John Oliver Andrews

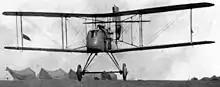
An early model DH.2 fighter taking off from an airfield in France

On 27 April 1916, during one of his early flights in a DH.2, he drove off German ace Max Immelmann, holing his Fokker Eindecker in the process. A week later, Andrews was appointed a Flight Commander with a concomitant promotion to temporary captain. He went on to score his initial victory on 21 July 1916, destroying a Fokker Eindecker over Allaines. On that day, he led a patrol attacking a German formation of five Roland C.IIs and their five escorting Fokkers. His victory may have been against German ace Leutnant Otto Parschau of FA 32.